Ancestral shrine

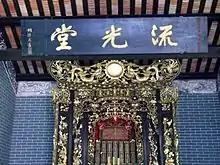
Altar with ancestral tablets in King Law Ka Shuk, Hong Kong.

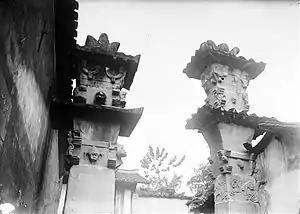
Eastern Han (25–220 AD) Chinese stone-carved que pillar gates of Dingfang, Zhong County, Chongqing that once belonged to a temple dedicated to the Warring States era general Ba Manzi

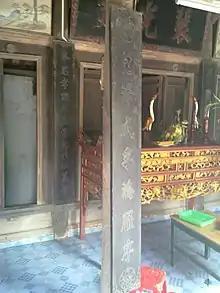
Altar with couplets and diaphragm in a Vietnamese clan ancestral house (Nhà thờ họ)

An ancestral shrine, hall or temple ( or , ; Chữ Hán:), also called lineage temple, is a temple dedicated to deified ancestors and progenitors of surname lineages or families in the Chinese tradition. Ancestral temples are closely linked to Confucian philosophy and culture and the emphasis that it places on filial piety.